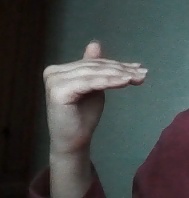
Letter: khaa